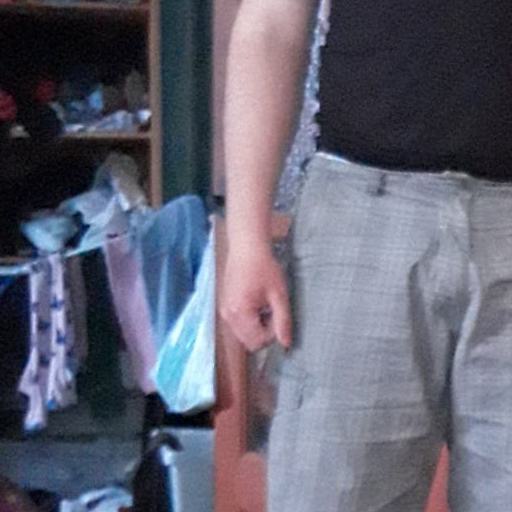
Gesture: no_gesture